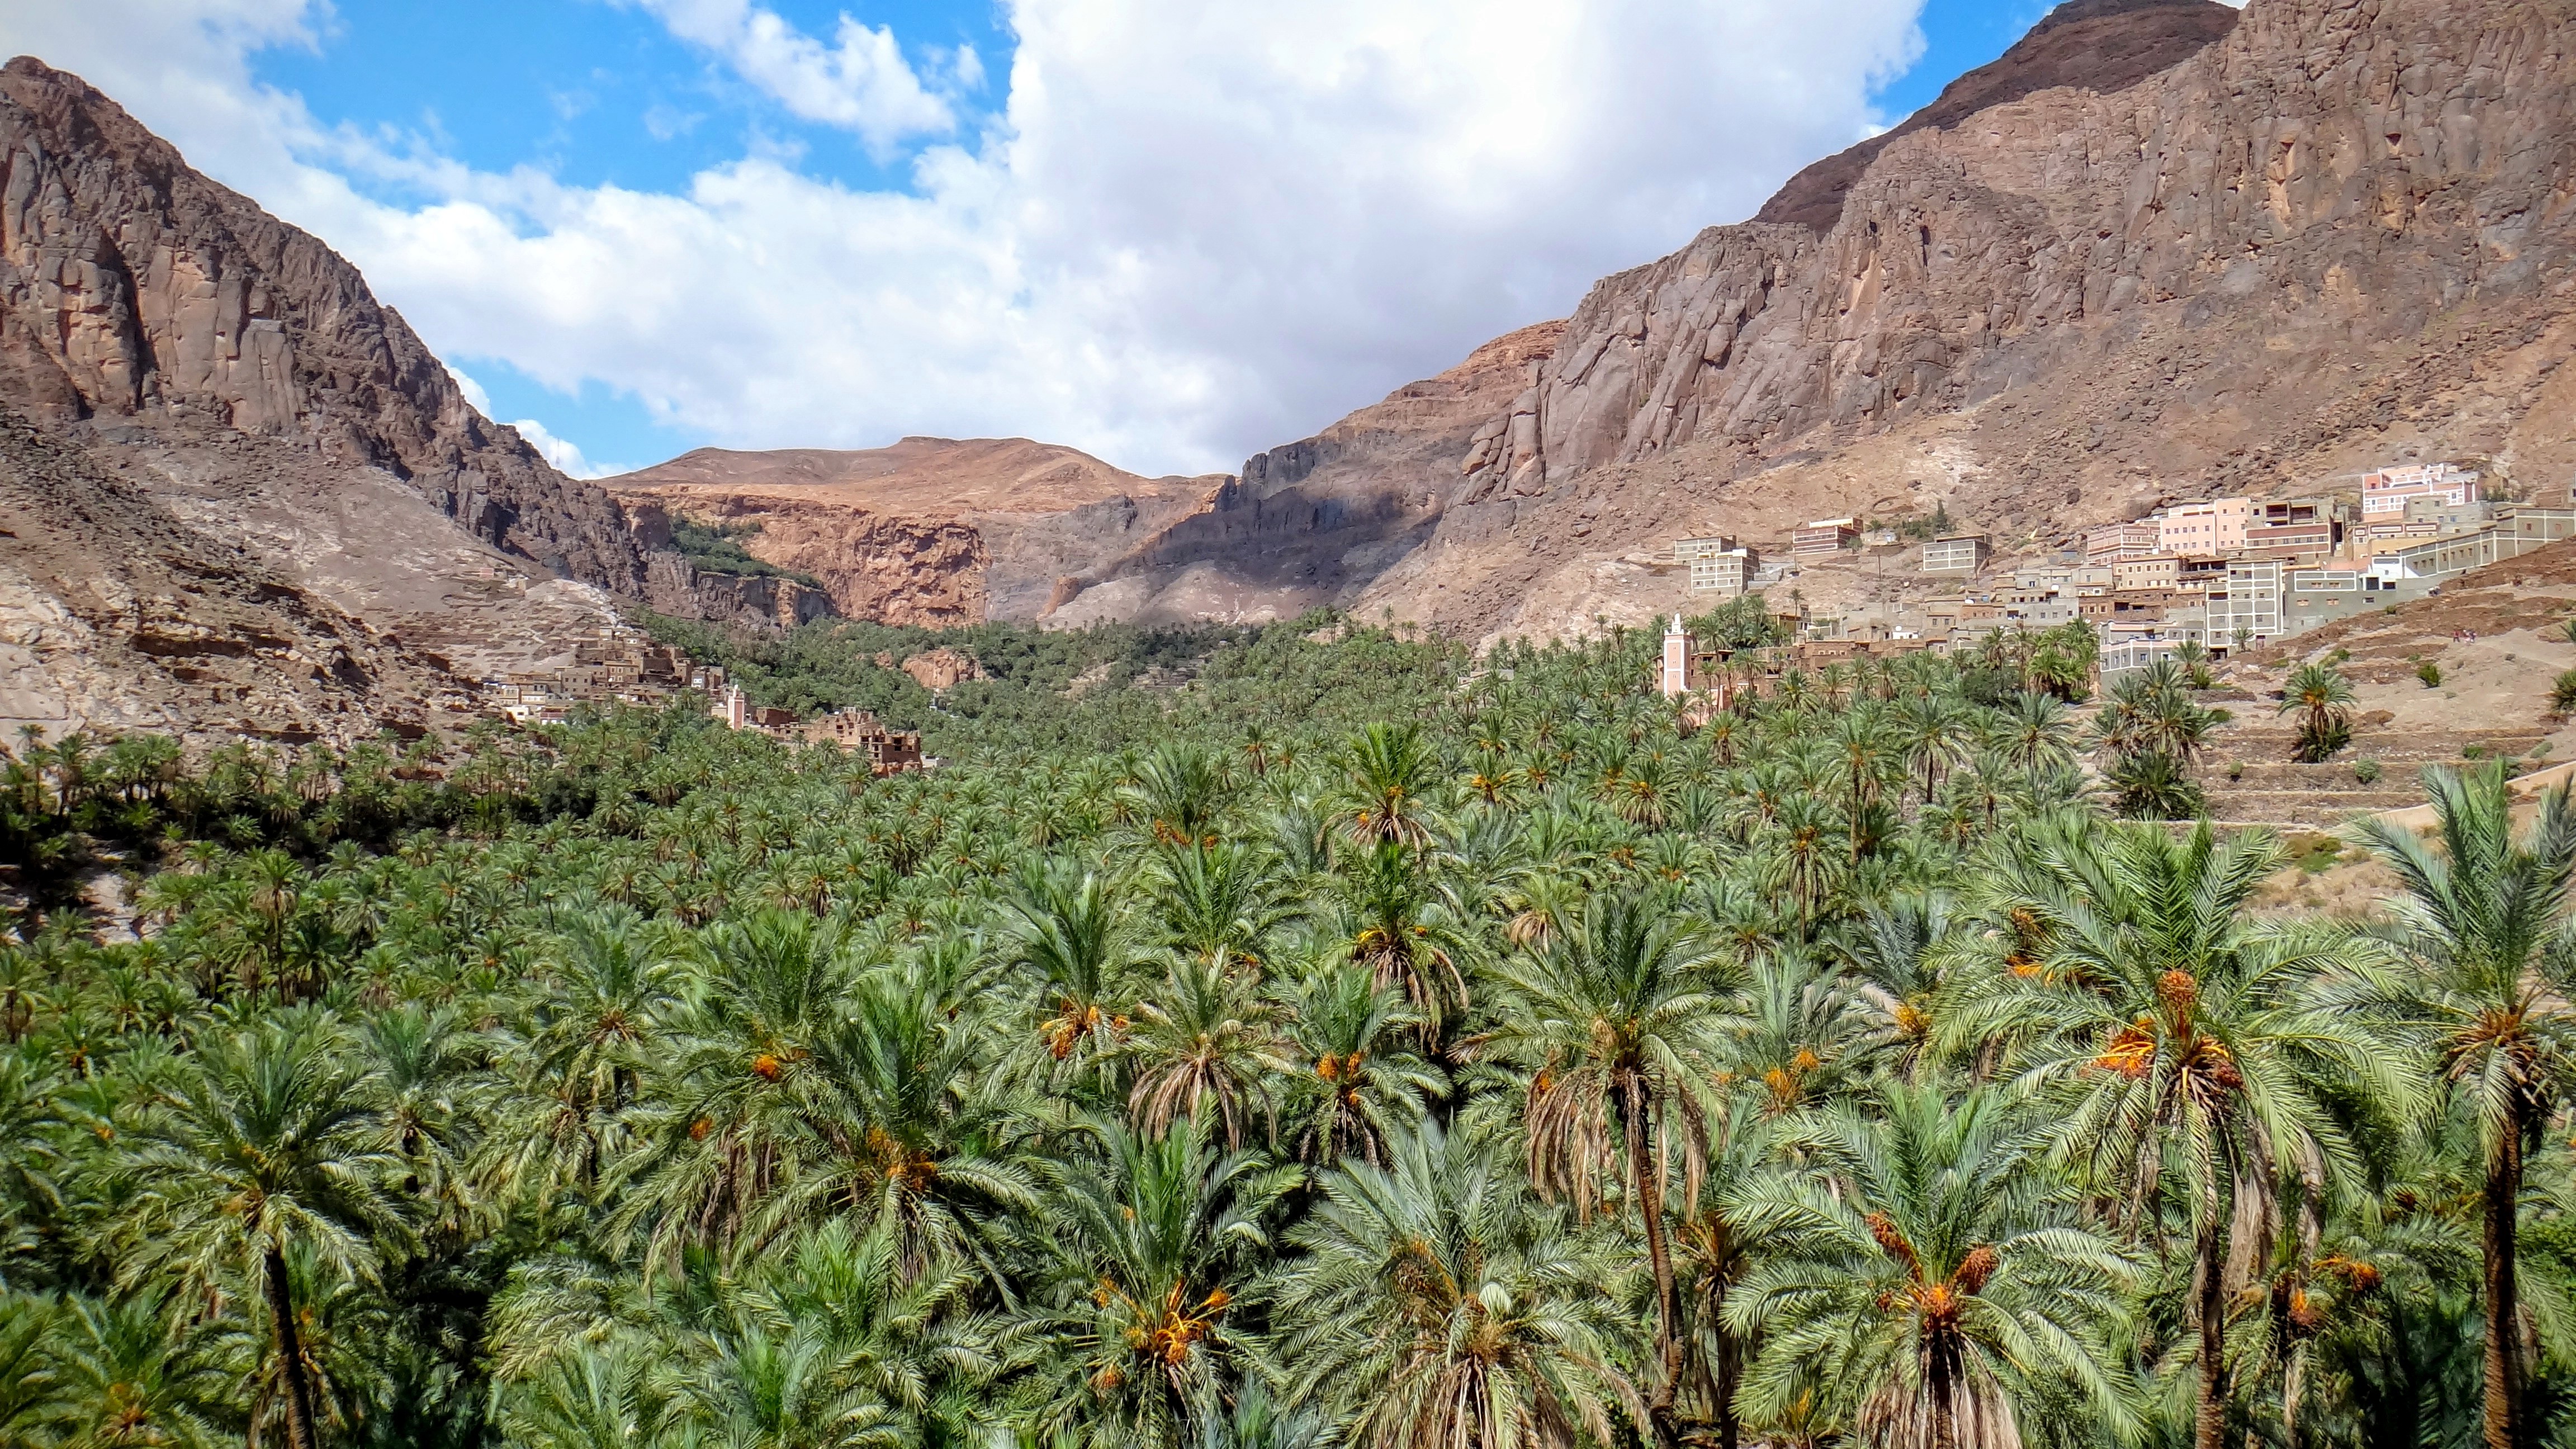
landscape, tree, rock, mountain, plant, palm tree, flower, lake, valley, soil, flora, vegetation, wadi, land plant, arecales